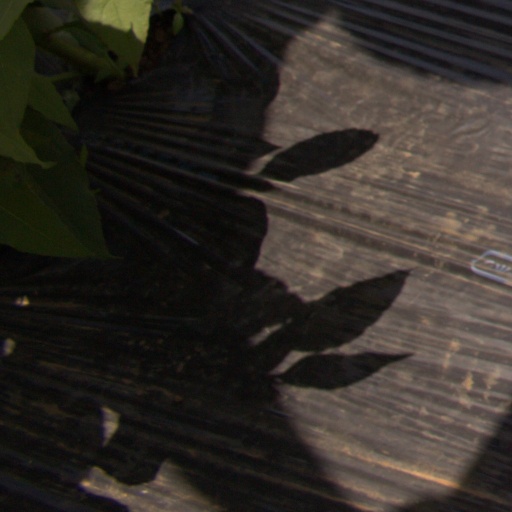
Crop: Jerusalem artichoke